Jan Harlan

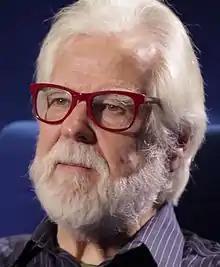
Jan Harlan at the Dublin International Film Festival, 2015

Jan Harlan (born 5 May 1937) is a German-American executive producer who worked with the director Stanley Kubrick, his brother-in-law, on Kubrick's five films.